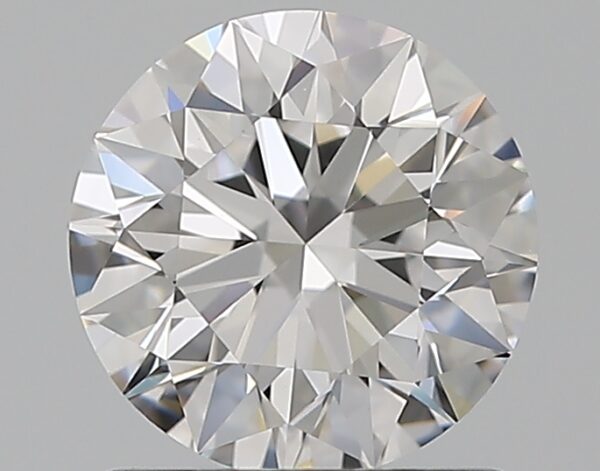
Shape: round
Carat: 1.03
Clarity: VVS2
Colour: D
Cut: EX
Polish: EX
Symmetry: EX
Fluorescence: N
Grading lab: GIA
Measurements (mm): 6.43 x 6.46 x 4.03